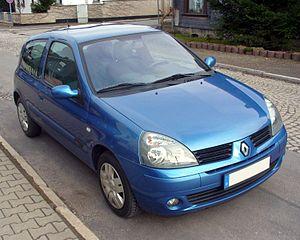
La Renault Clio II est une automobile de la marque française Renault lancée en mars 1998. Il s'agit de la deuxième génération de Clio.